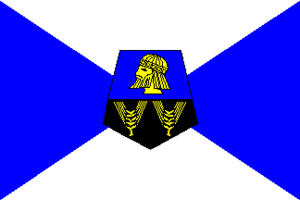
L'Ittihad Riadi de Tanger, plus couramment abrégé en Ittihad Tanger, est un club marocain de football fondé en 1983 et basé dans la ville de Tanger.